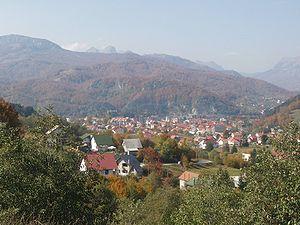
Kolašin est une ville et une municipalité du Monténégro. En 2003, la ville comptait 2 989 habitants et la municipalité 9 949. La ville et la municipalité sont habitées par une majorité de Monténégrins.